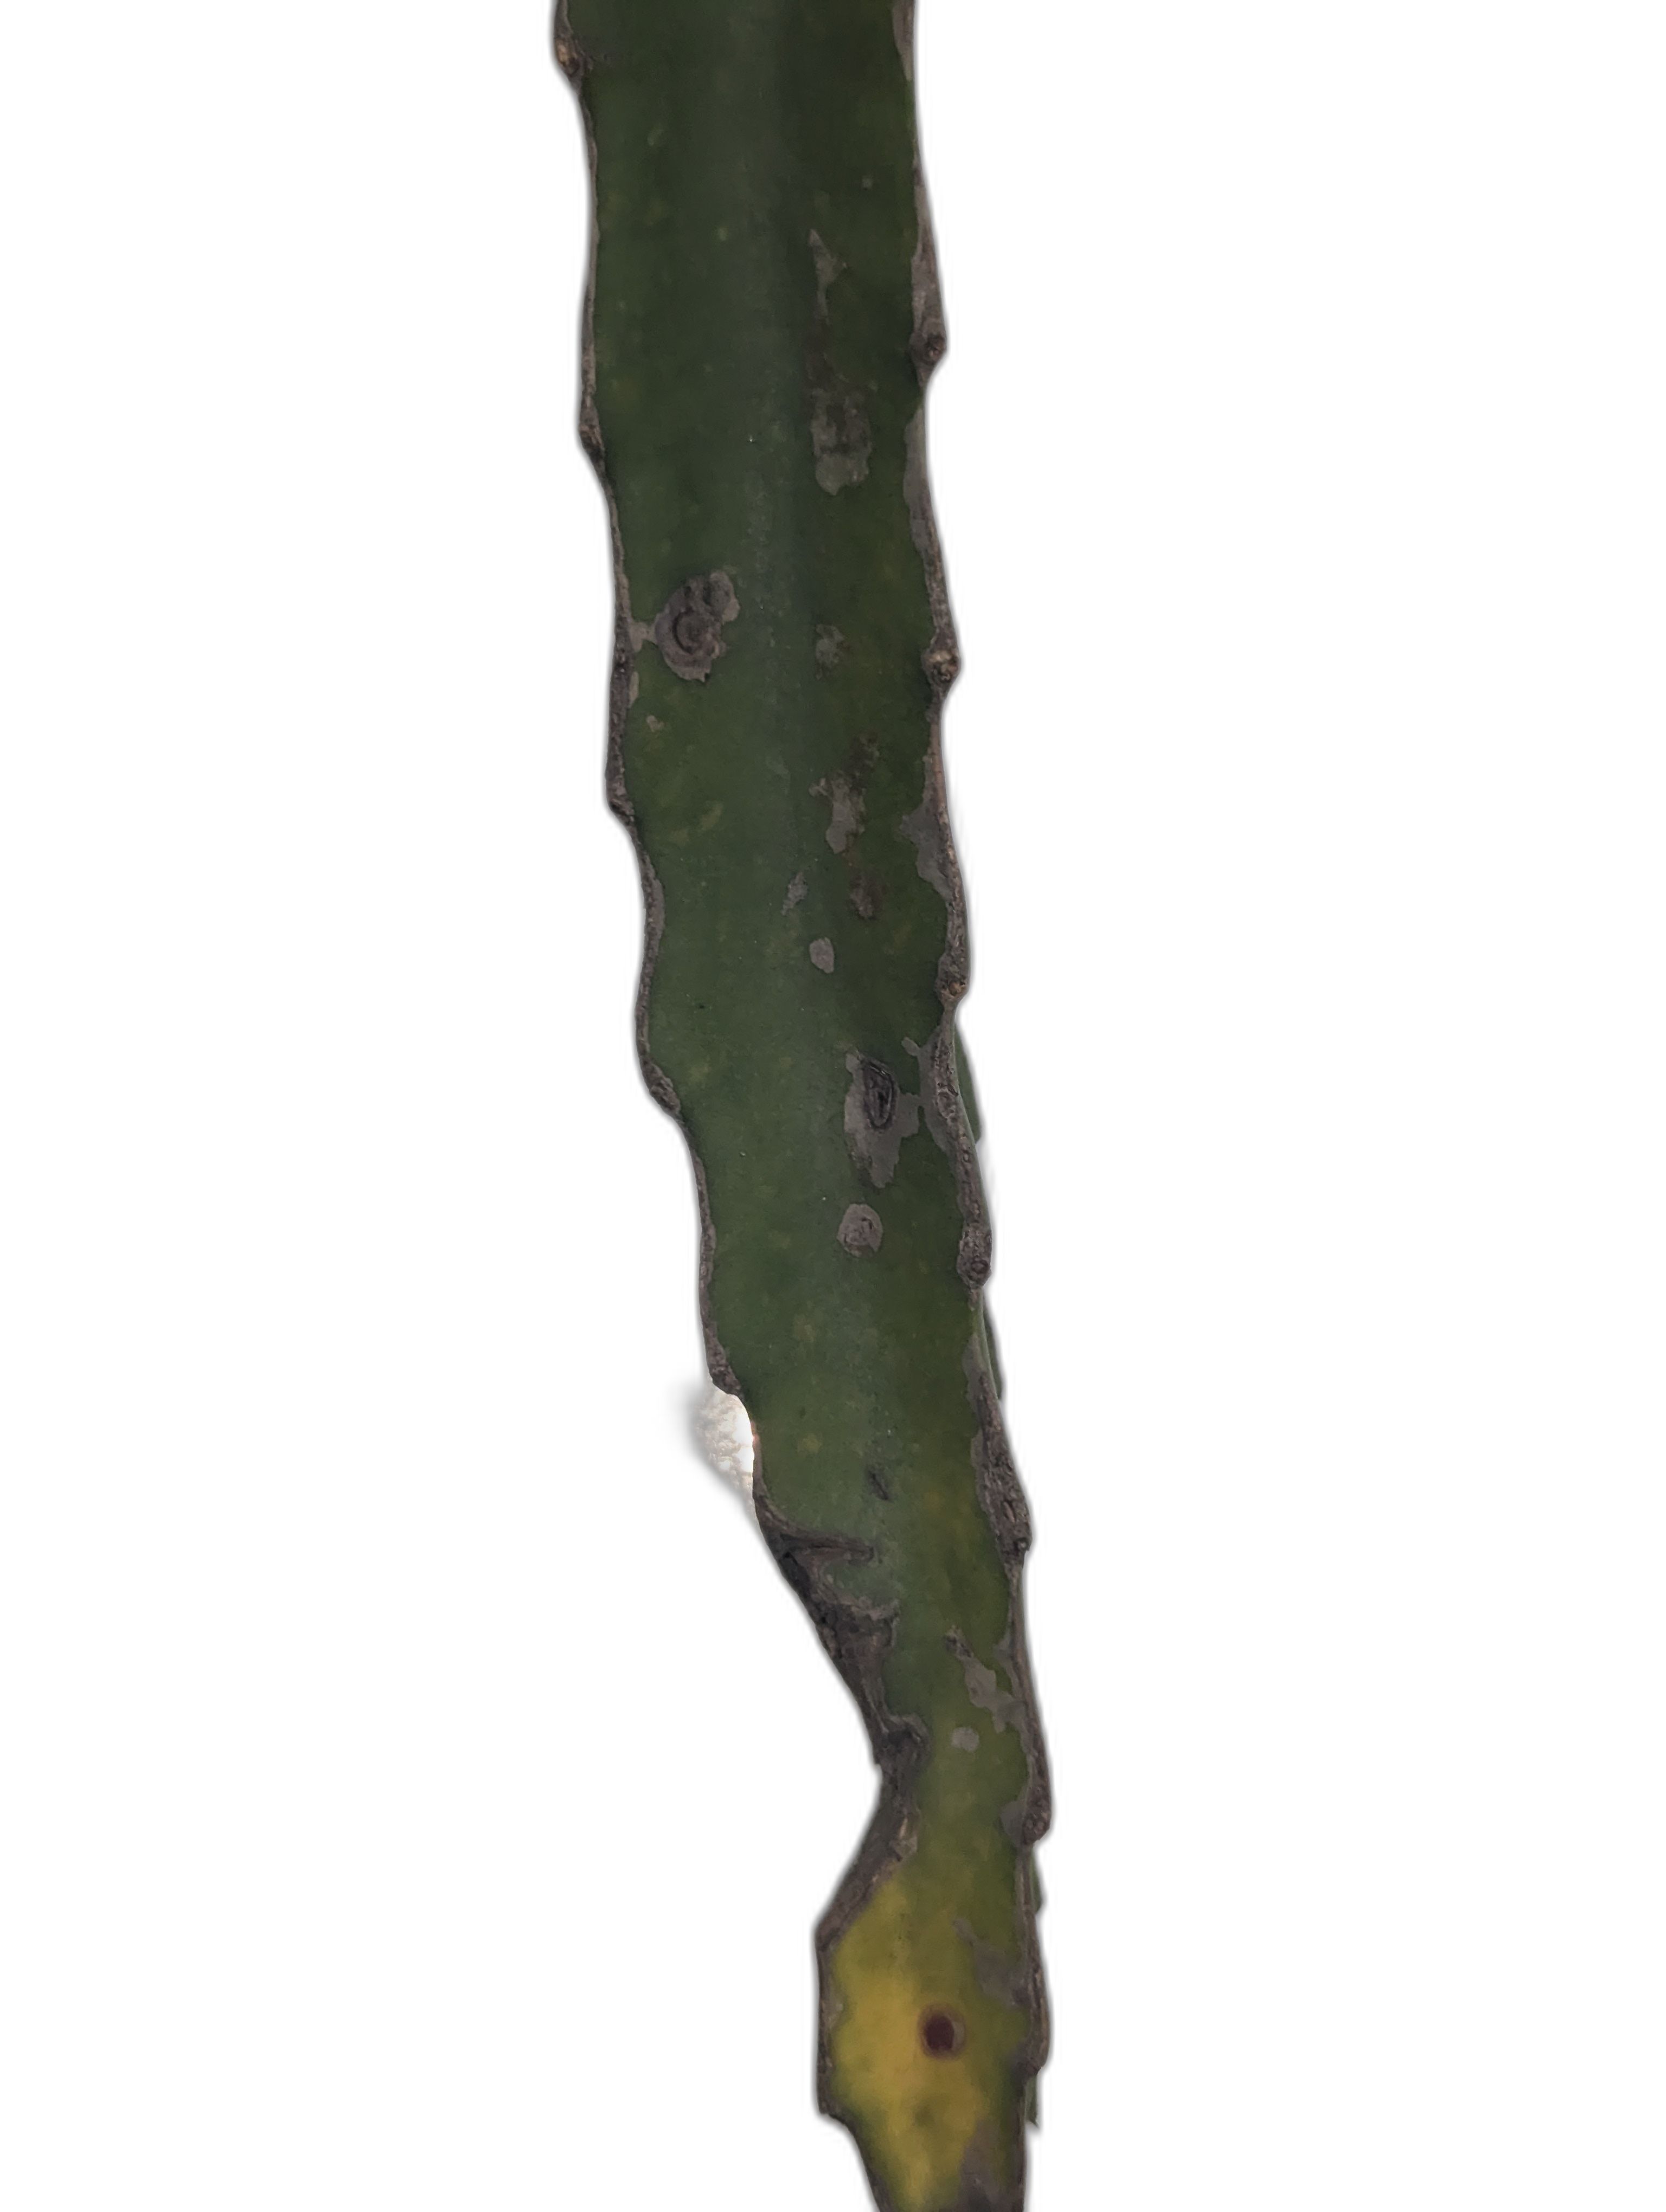
Label: Good leaf